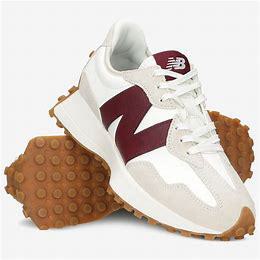
Brand: New
Model: Balance 327